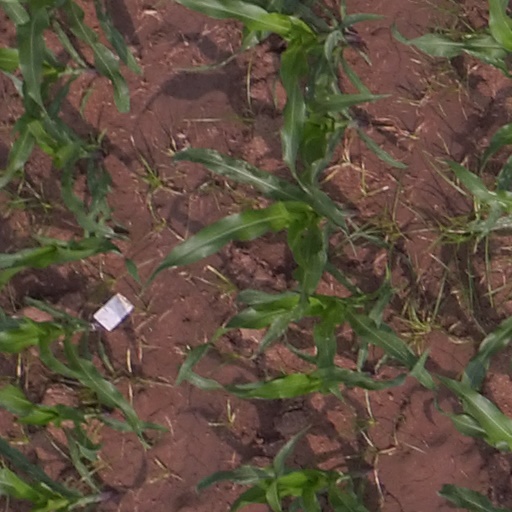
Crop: maize; corn